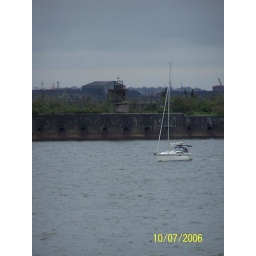
Fort Carroll lighthouse is located on a small island just east of the Interstate 695 bridge over the Patapsco River.